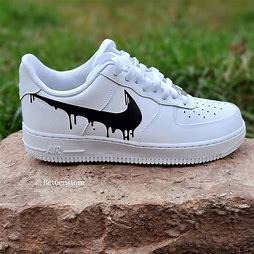
Brand: Nike
Model: Air Force 1